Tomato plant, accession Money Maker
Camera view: bottom (45 deg); turntable rotation: 150 degrees
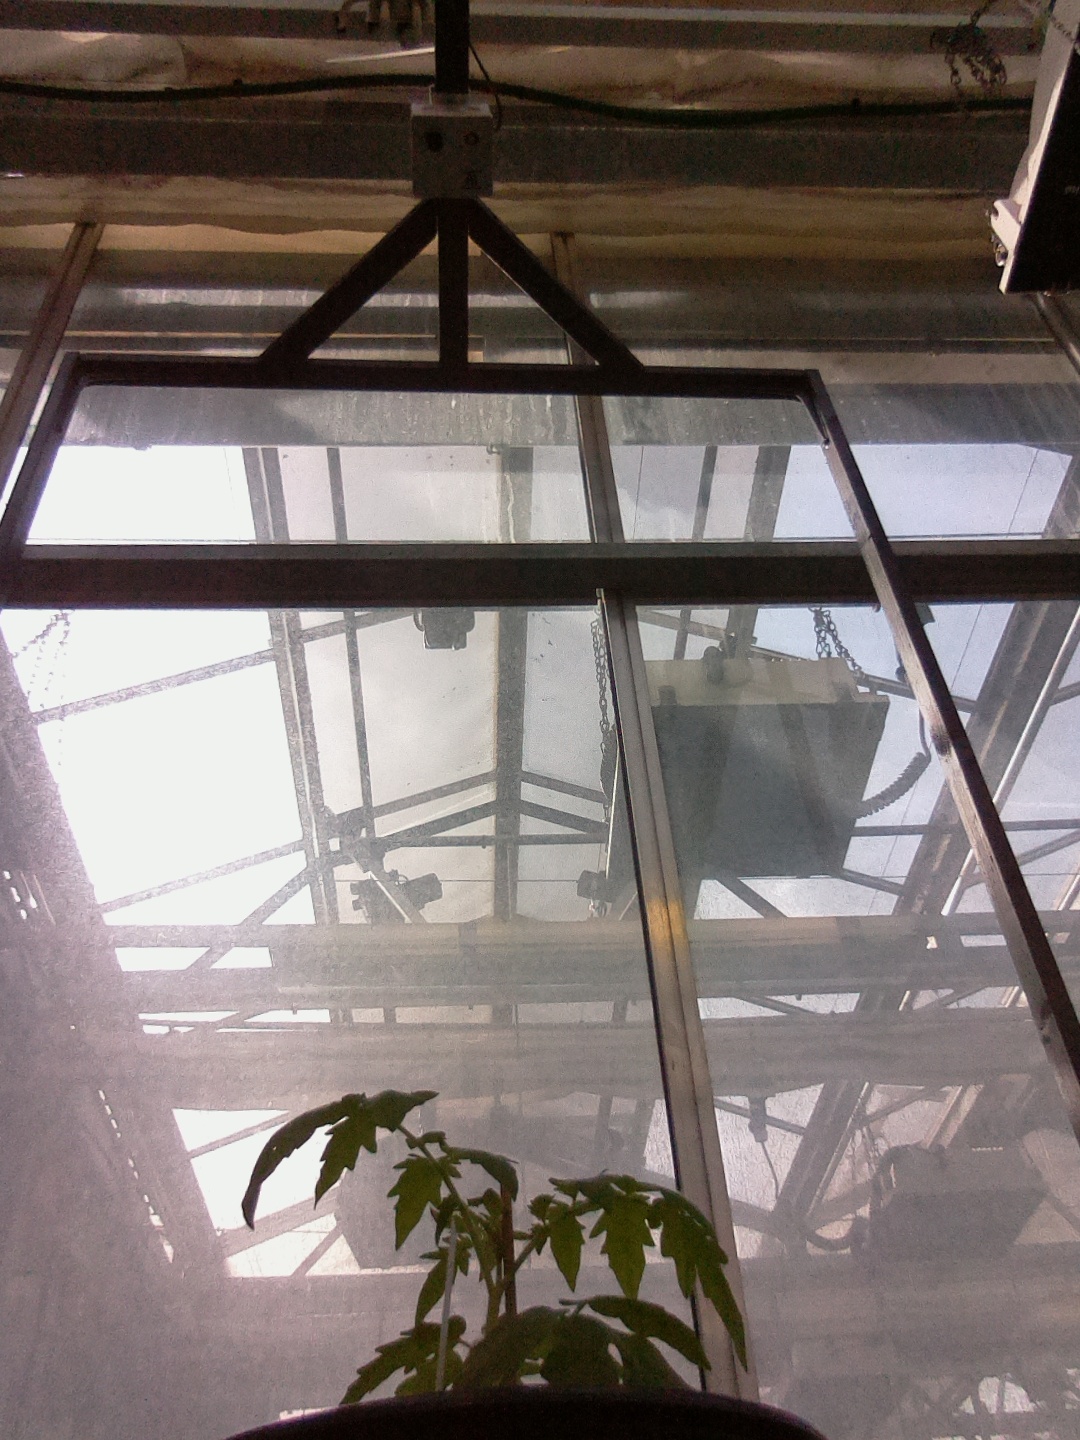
BBCH growth stage 13: 6 of true leaves visible